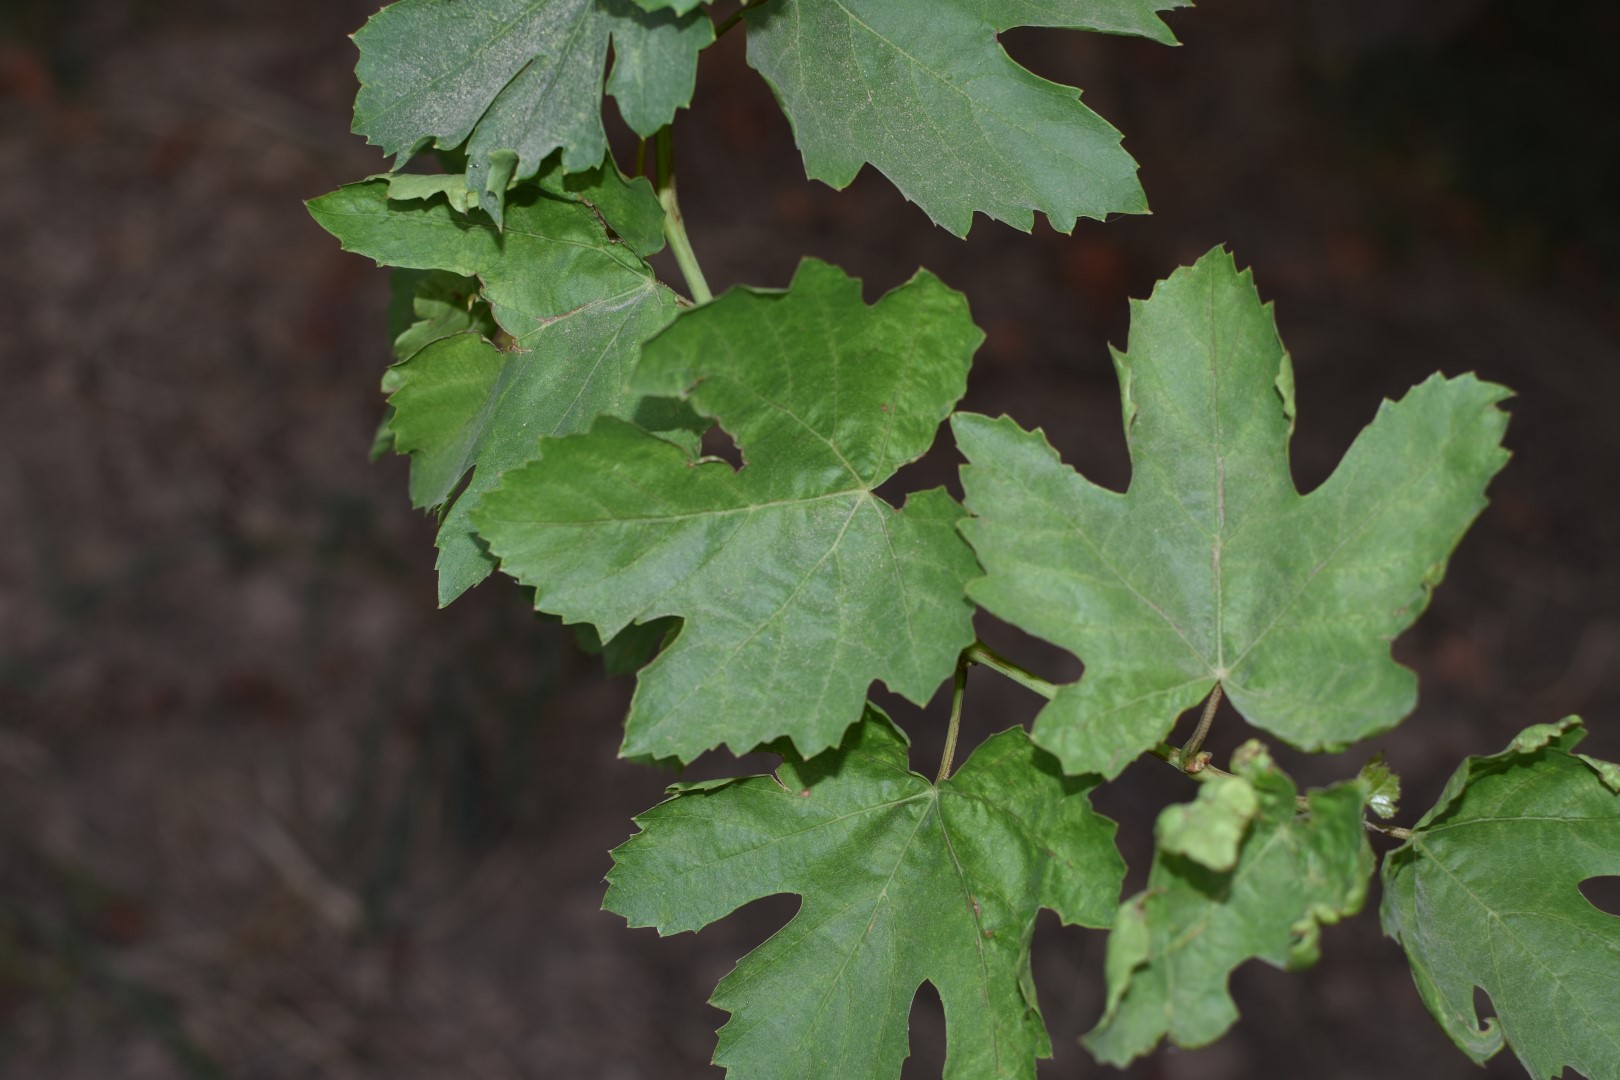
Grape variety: Thompson Seedless